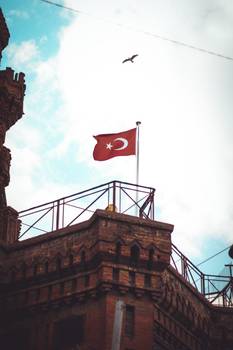
Label: No Watermark